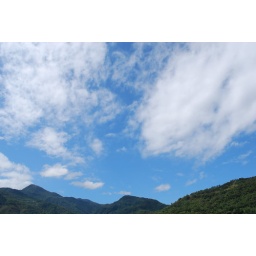
Blue sky over the mountains (DSC_0006)